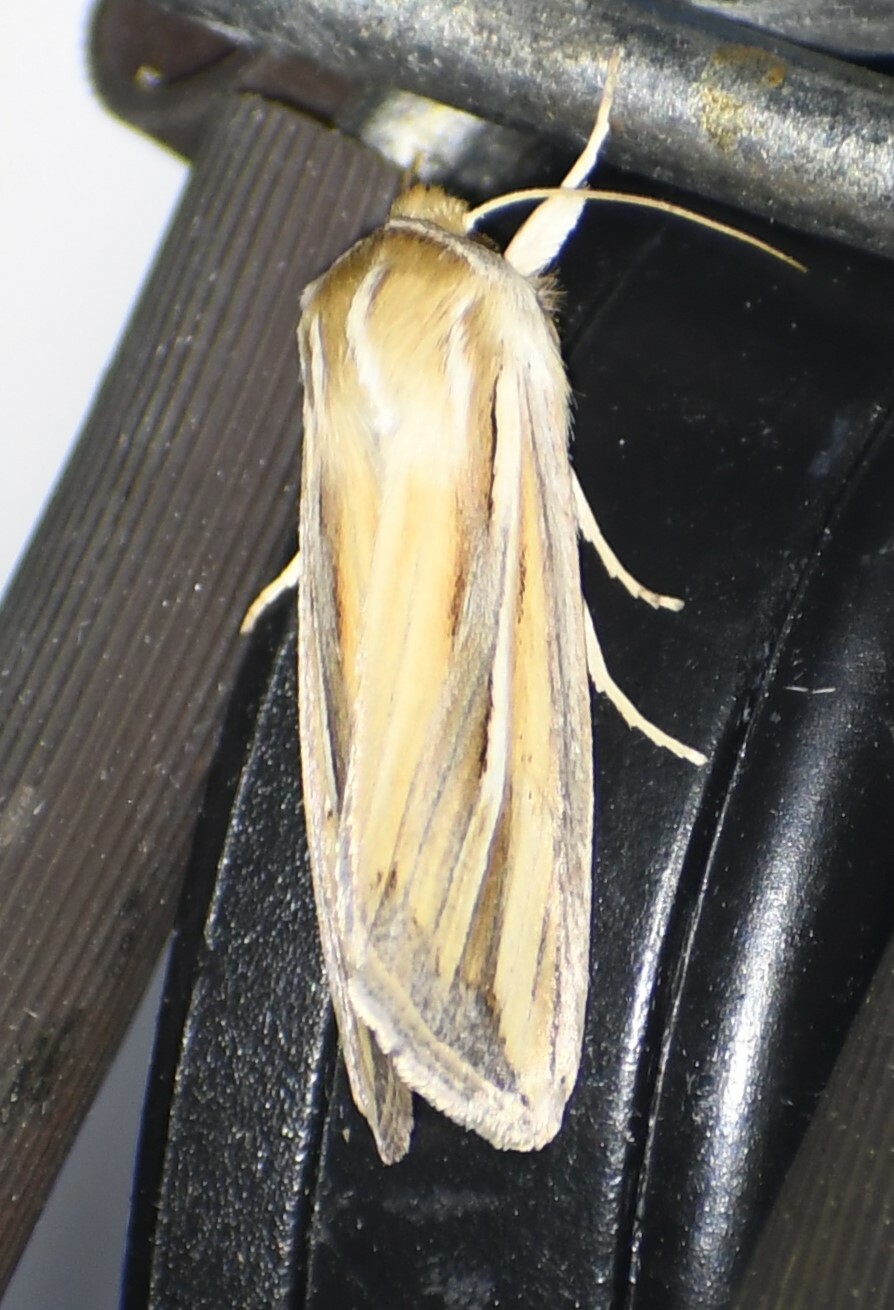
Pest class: wheathead_armyworm_Dargida_diffusa